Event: Nepal Earthquake
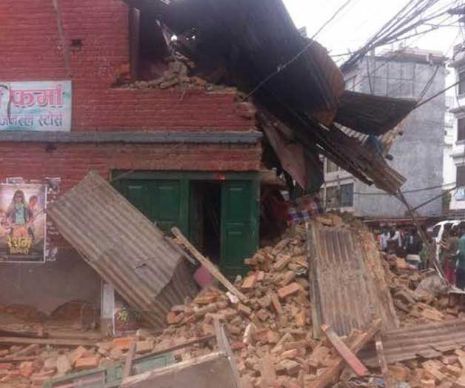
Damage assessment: damage